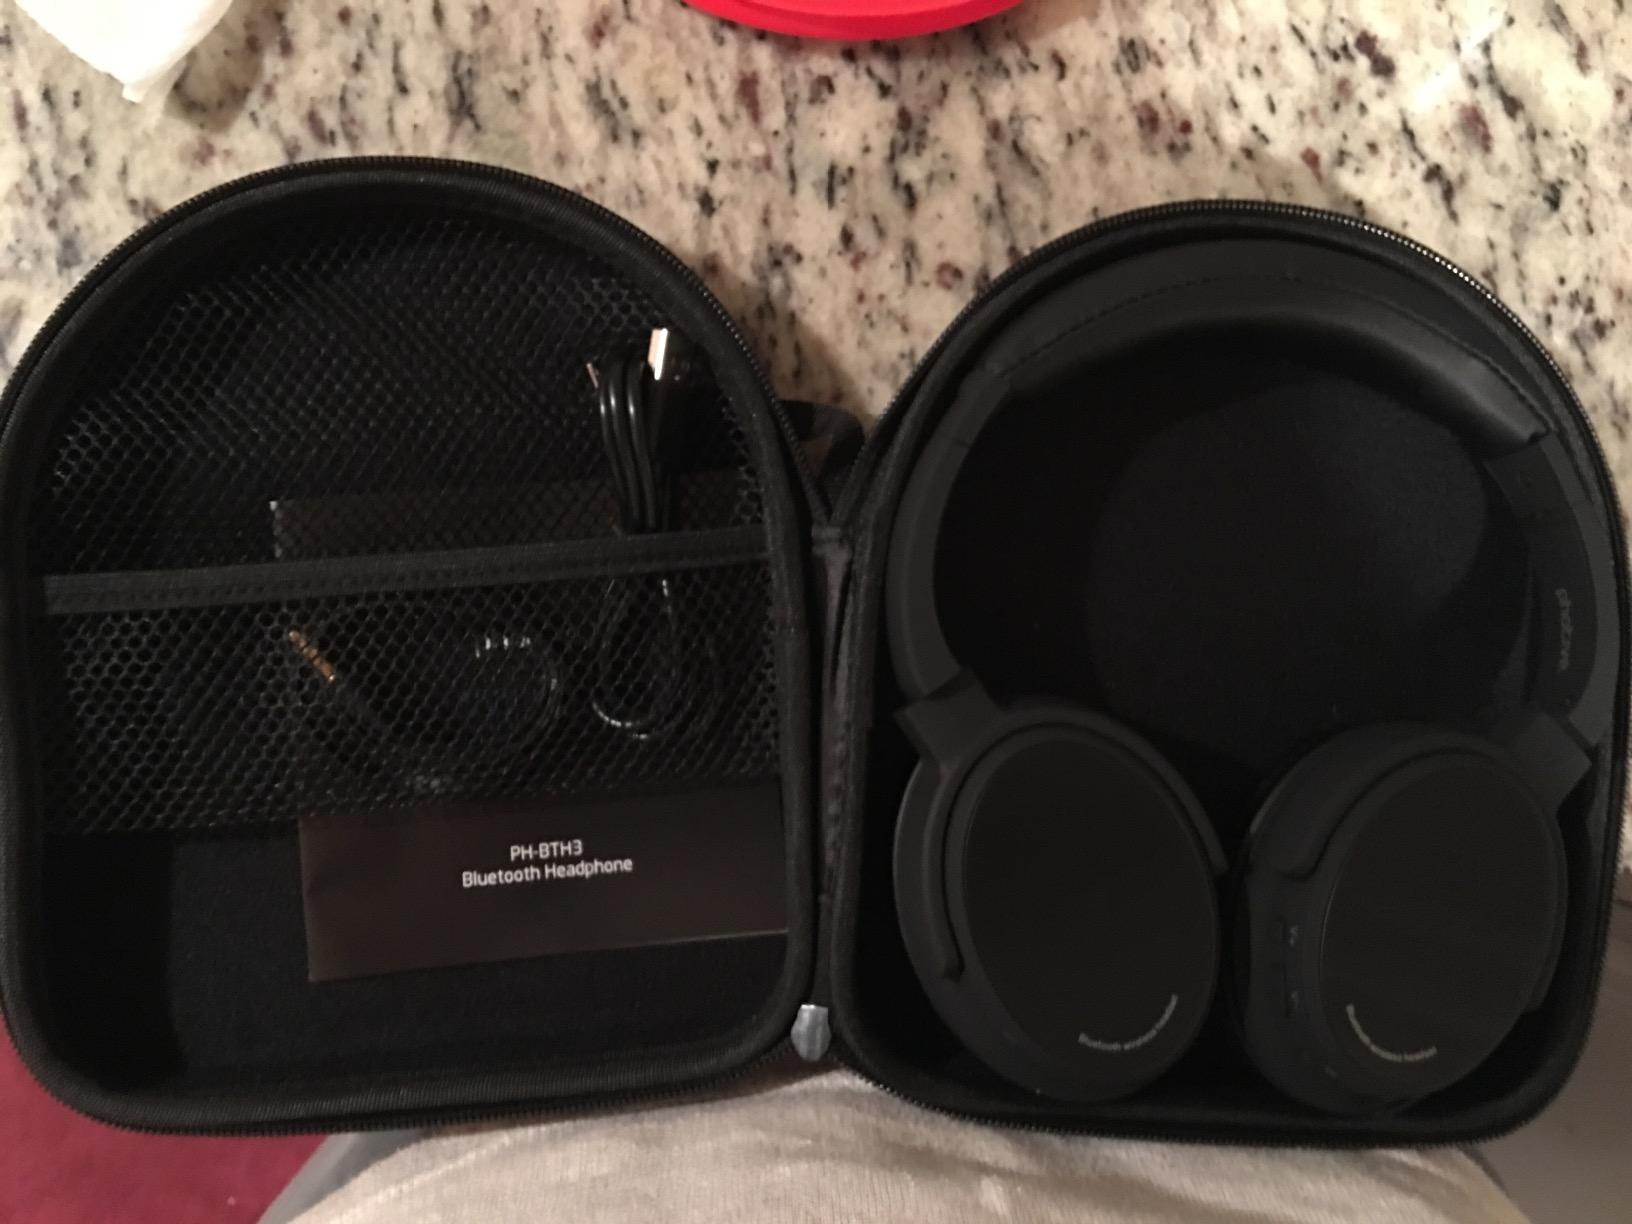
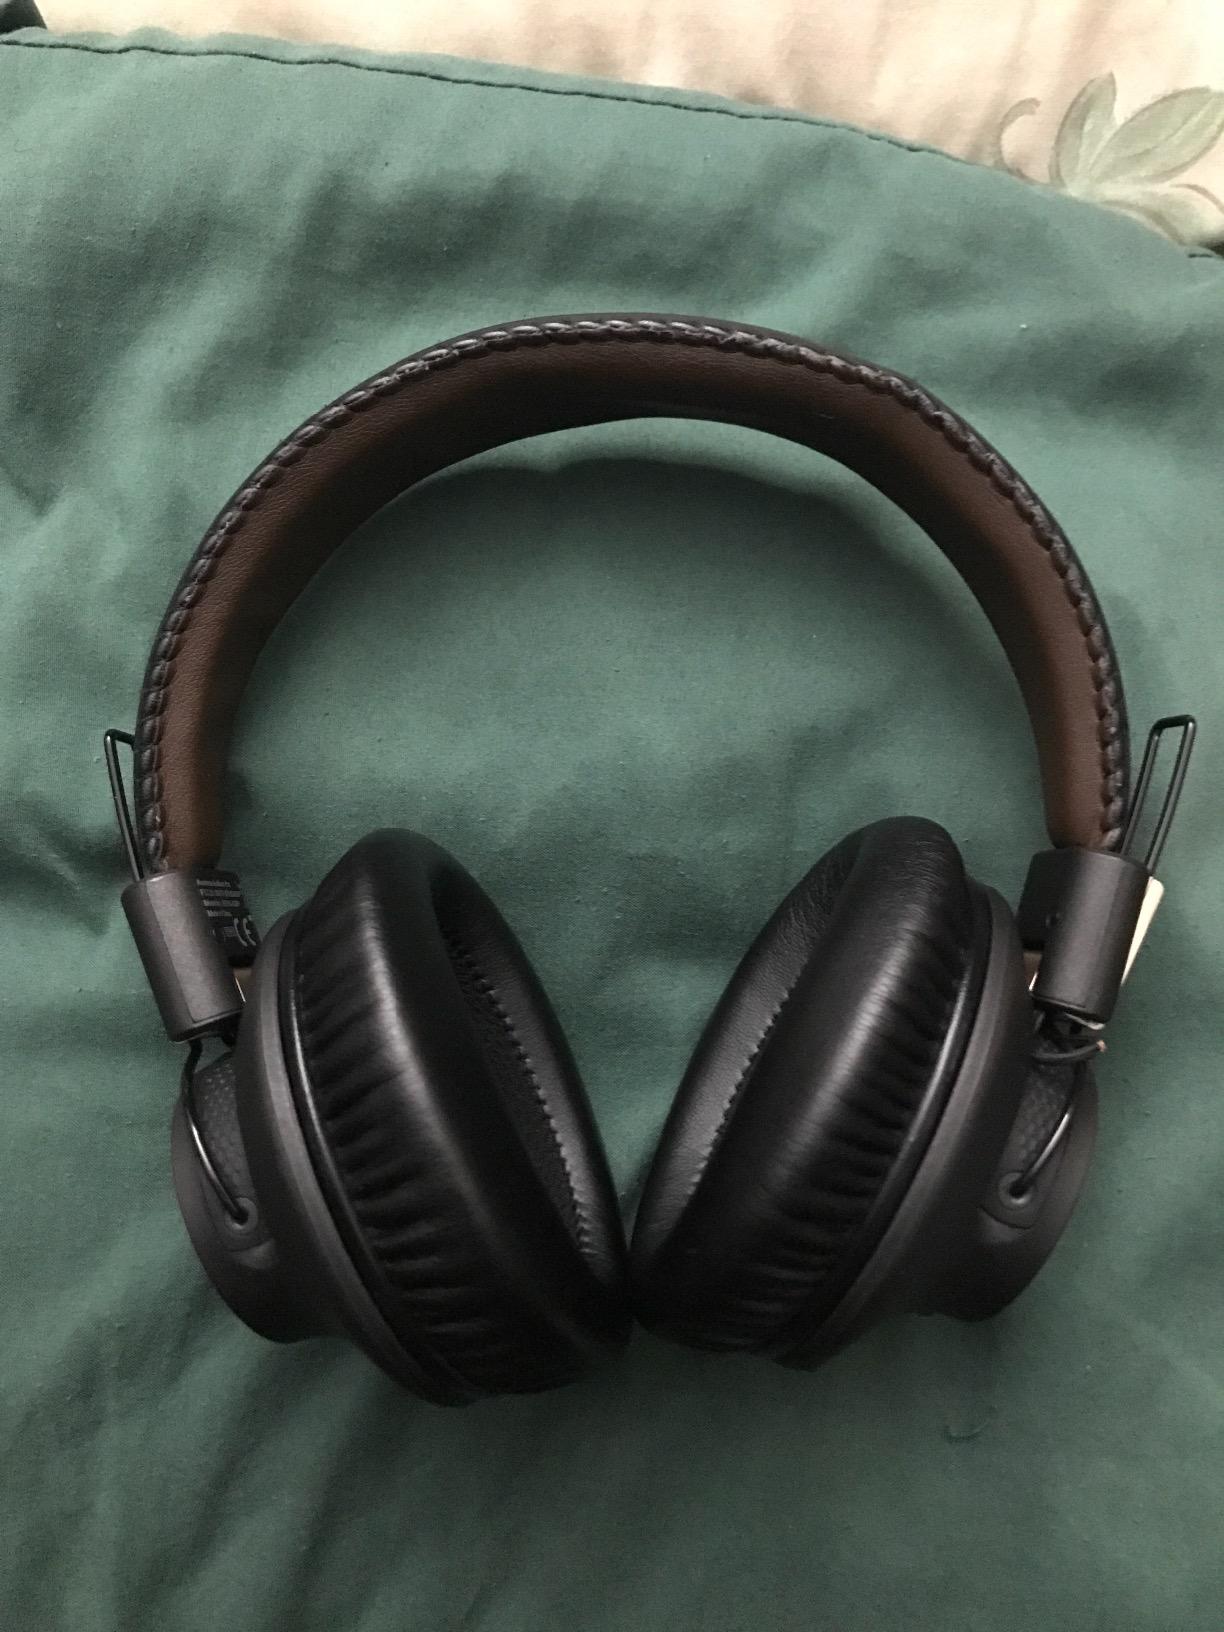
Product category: headphones
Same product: no